Liturgy (ancient Greece)

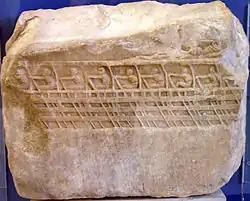
The arming of a trireme, the most expensive of the liturgies (the "Lenormant relief", c. 410–400 BC., Acropolis Museum, Athens)

The cost of a liturgy varied greatly according to its nature and prestige. The least expensive was the "eutaxia", known by a single mention, which cost only 50 drachmas; its nature is unknown - it may be related to the Amphiareia Games at Oropos and probably did not last a long time. A dithyrambic chorus at the Panathenaea cost only 300 drachmas. However, a "choregia" in the Dionysia could cost up to 3000 drachmas, or, "counting the consecration of the tripod, 5000 drachmas".